Konstantinos Paleokapas

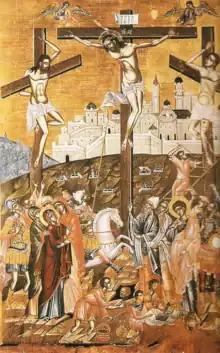
Crucifixion

Konstantinos Paleokapas (1600 – after 1640) was a Greek painter active in 17th-century Crete. He worked, albeit with distinctive qualities, in the style of the Cretan school, and his paintings are comparable to those of his contemporaries Elias Moskos, Leos Moskos, Franghias Kavertzas, Ieremias Palladas, and Victor. All these artists were heavily influenced by Venetian painting. Six of Paleokapas' works have survived, mostly held by the Gonia Monastery in Crete. The foremost piece is an icon of the "Crucifixion of Christ"; this is comparable to paintings of the same subject by Ioannis Moskos and by Andreas Pavias, although Paleokapas omitted the unique impenitent thief found in many works which follow Pavias' example.